Bahram Vallis

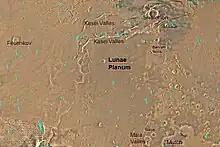
Map of Lunae Palus quadrangle with labels. Kasei Valles is a very large ancient river valley.

Bahram Vallis is an ancient river valley in the Lunae Palus quadrangle of Mars at 20.7° north latitude and 57.5° west longitude. It is about 302 km long and was named after the word for 'Mars' in Persian. Bahram Vallis is located midway between Vedra Valles and lower Kasei Valles. It is basically a single trunk valley, with scalloped walls in some places. The presence of streamlined erosional features on its floor shows that fluid was involved with its formation.